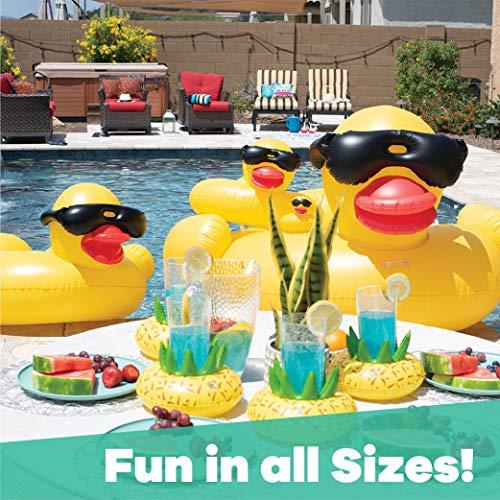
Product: GAME Large Derby Duck, Inflatable Pool Float, Balloon Animal Pool Float, Durable Vinyl, Quick-Fill Valves, 175-Pound Capacity, 2 Handles, 48” L x 44” W x 27” T
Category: Toys & Games | Sports & Outdoor Play | Pools & Water Toys | Pool Rafts & Inflatable Ride-ons
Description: Kids love this fun ducky with the cool shades There is a Derby Duck inflatable for every member of your family, no matter how big or small.
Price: $27.99